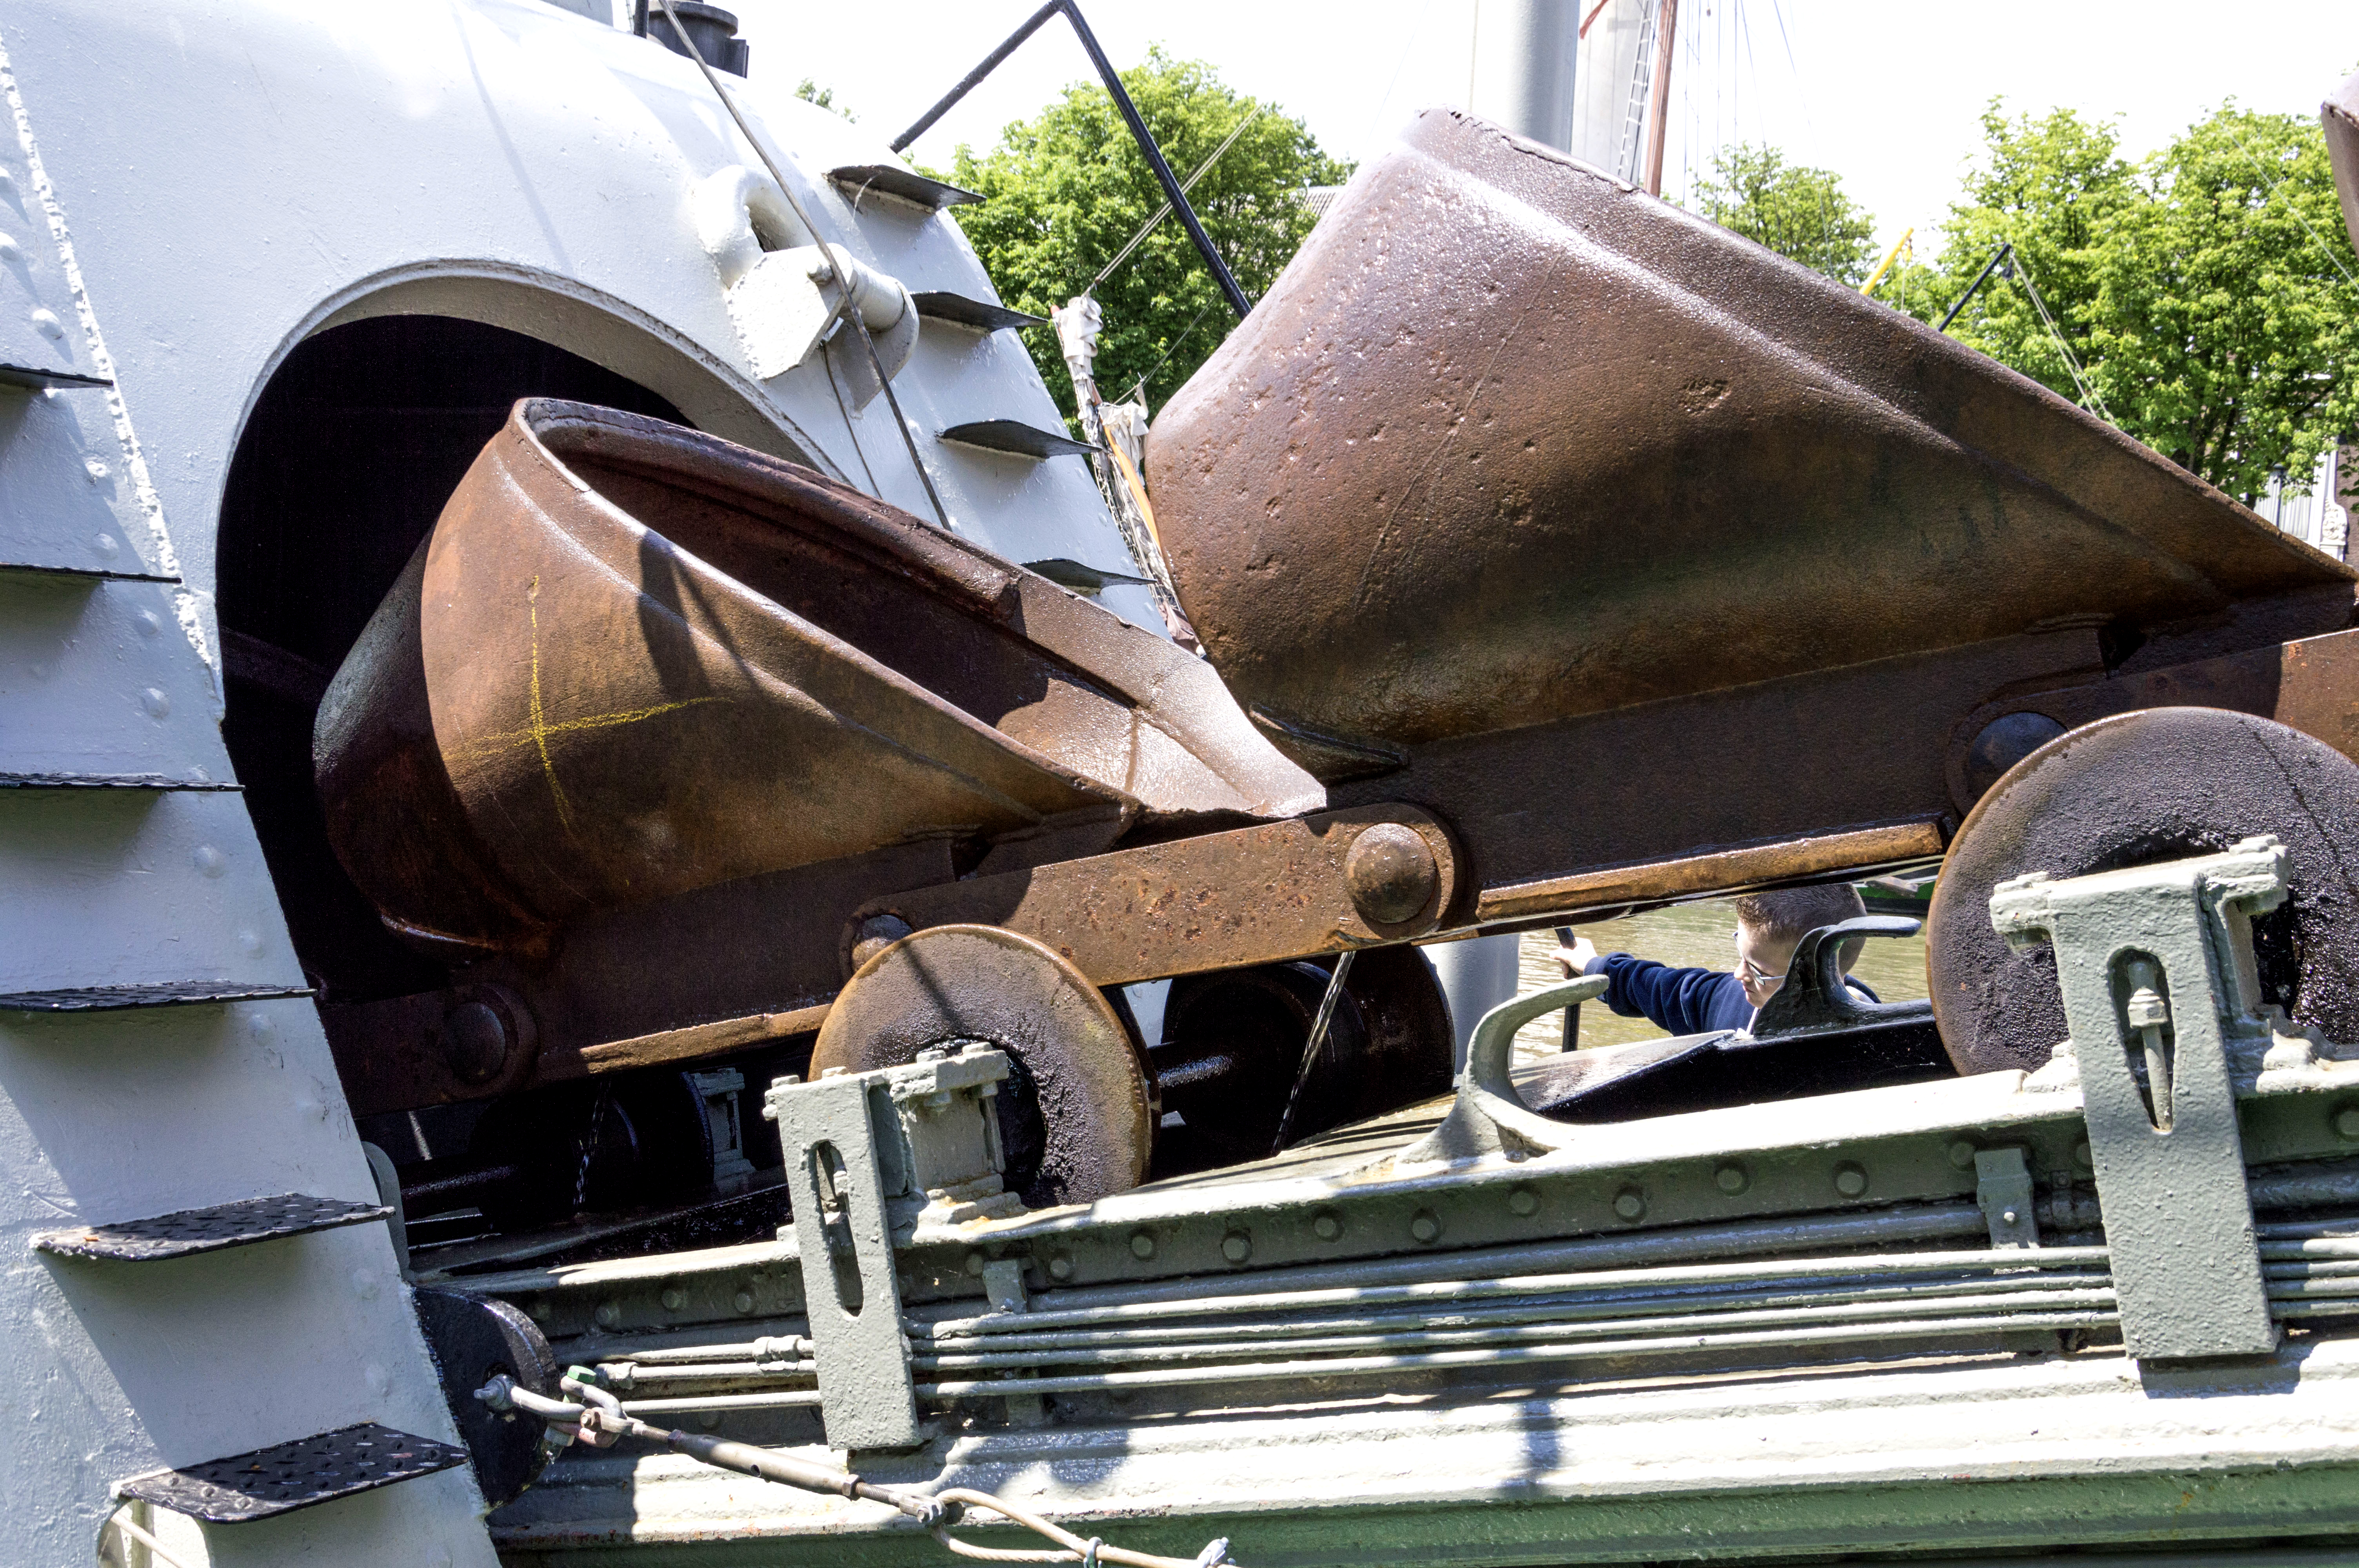
outdoor, people, car, photography, steam, van, photo, transport, vehicle, nikon, bucket, 2014, holland, festival, nederland, netherlands, de, fun, dutch, outdoorphotography, picture, photograph, fotos, foto, fotografie, pd, paulvandevelde, pdvandevelde, padagudaloma, dordrecht, nederlandinfotos, dordtinstoom, eventphotography, evenementenfotografie, pvdvfotografie, pdvandeveldedordrecht, nederlandsefotografie, dutchphotogaraphy, totallydutch, fotografienederland, hollandsefotografie, fotografieholland, wolwevershaven, velde, stoom, fotovandeweek, kuipershaven, emmer, baggerschuit, dredgingboat, paulvandeveldedordrecht